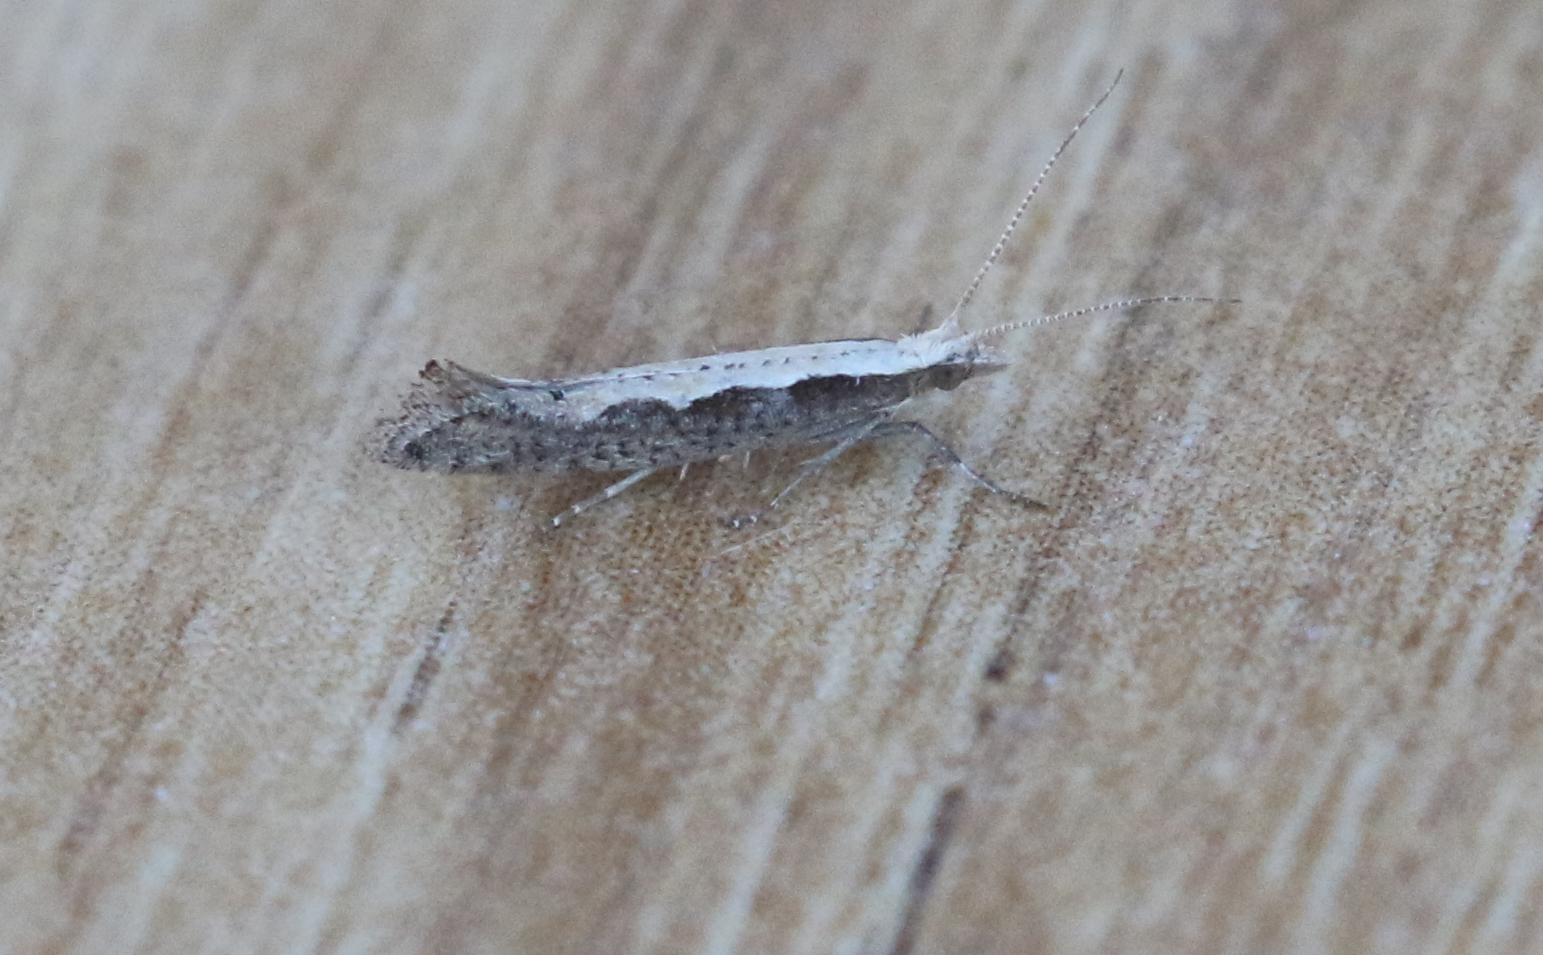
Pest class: diamondback_moth